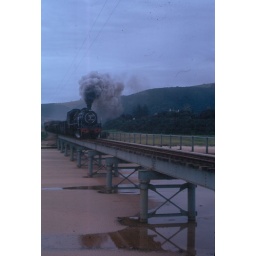
SA 1972 Train on bridge near coast